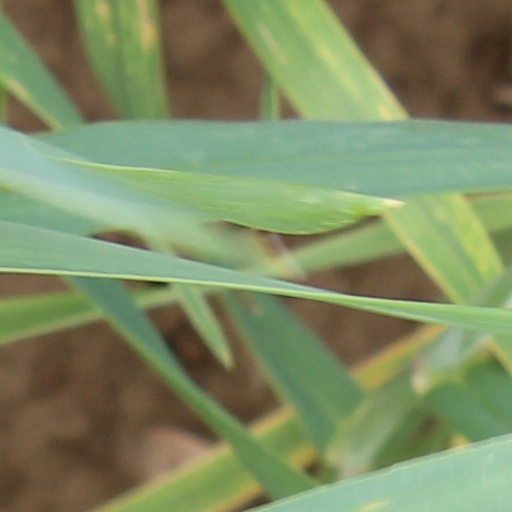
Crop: wheat